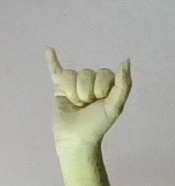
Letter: ya